Chengdu East railway station

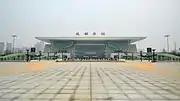

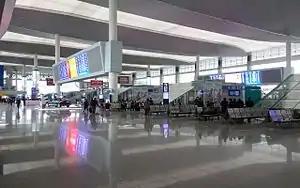
Interior of Chengdu East train station Hall.

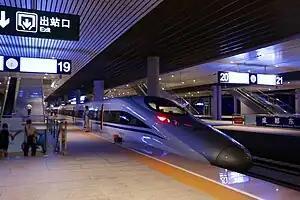
CRH380A in Chengdu East train station.

Chengdudong (Chengdu East) railway station is a railway station in Chenghua District, Chengdu, the capital of Sichuan province, serving the Chengdu–Chongqing intercity railway, the Chengdu–Guiyang high-speed railway, the Dazhou–Chengdu railway and Xi'an–Chengdu high-speed railway. It is connected to Chengdu Metro Line 2 and Line 7.